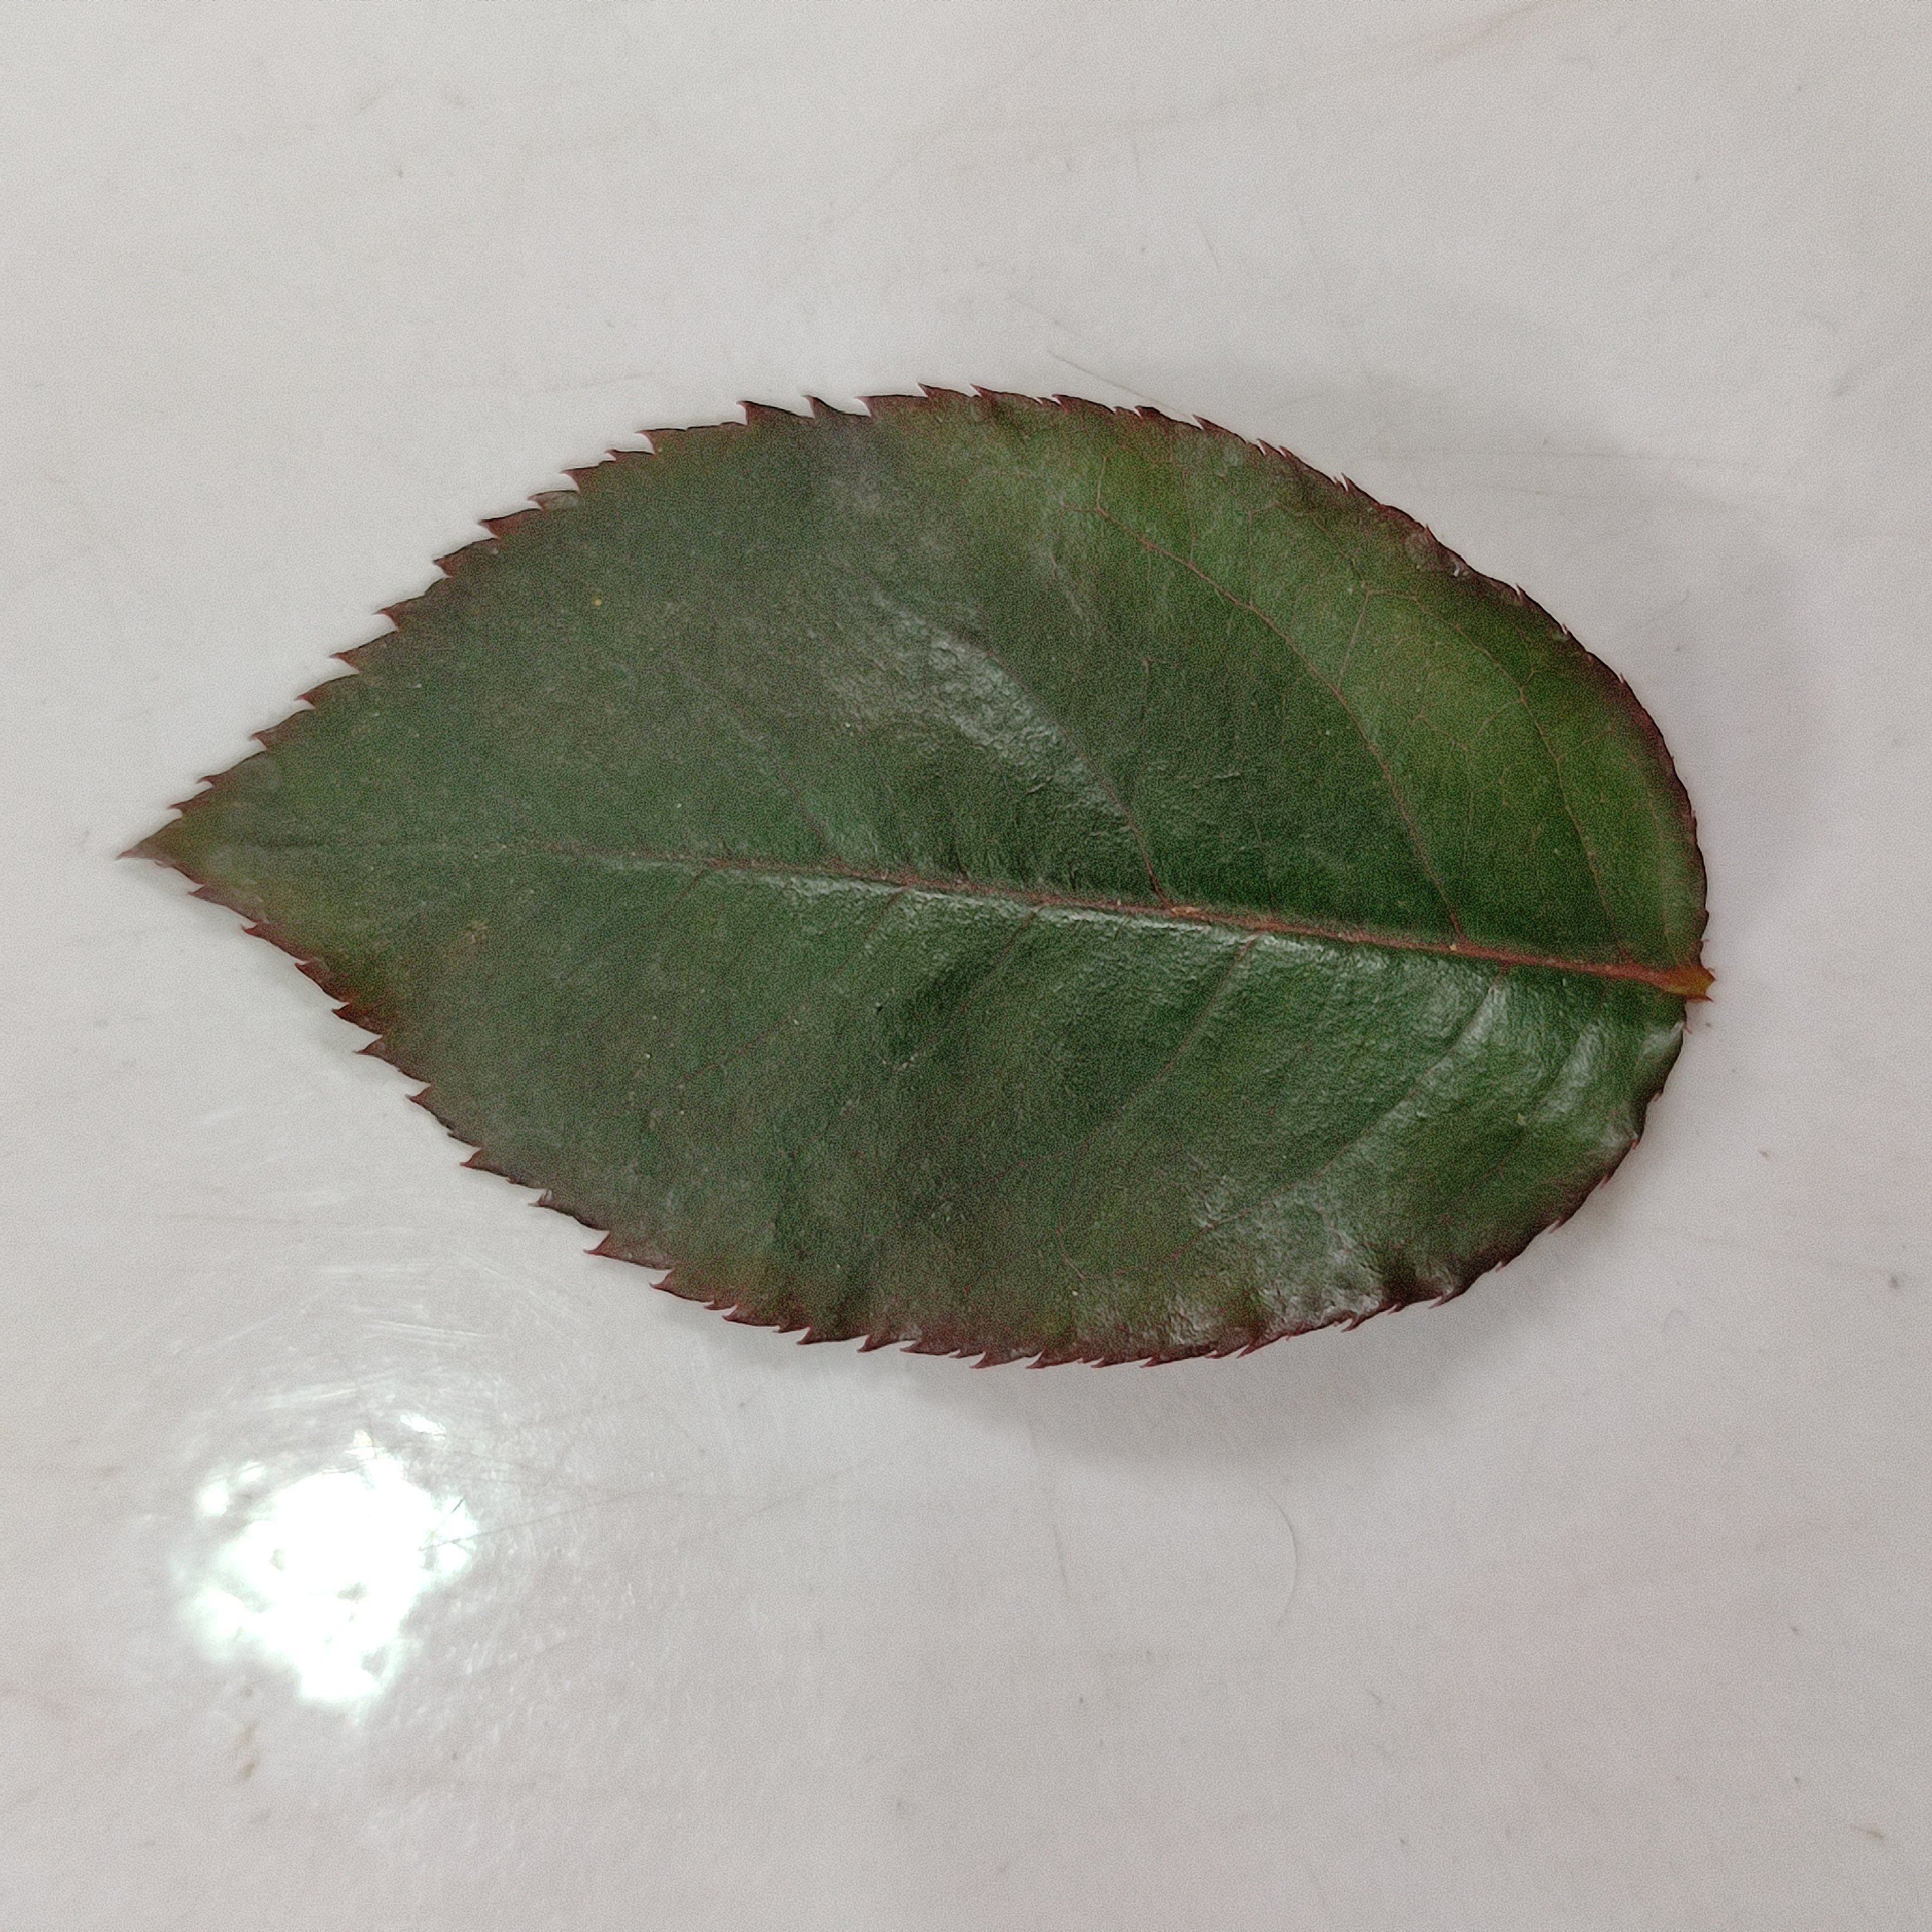
Label: Healthy Leaf